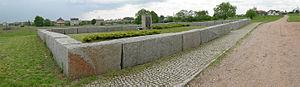
Le mémorial du pogrom de Jedwabne sur le site de l'ancienne grange où eut lieu le massacre.
Le pogrom de Jedwabne est le massacre des habitants juifs de cette localité polonaise et de ses environs en juillet 1941, au cours de la Seconde Guerre mondiale.